Tommy Gorman

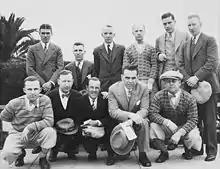
New York Americans visit to Tijuana, Mexico in April 1926. Gorman is second from left, front row.

He resigned from the Americans in 1929 to get involved in horse racing. He managed the Agua Caliente Racetrack in Mexico from 1929 until 1932. In 1932, Gorman brought the horse Phar Lap to Mexico, where the horse won the $100,000 Agua Caliente Handicap before dying under mysterious circumstances in San Francisco. When the president of Agua Caliente sold the racetrack in 1932, Gorman was briefly out of sports.